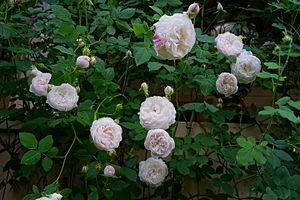
'Madame Plantier' est un cultivar de rosier, obtenu en 1835 par le rosiériste lyonnais Jacques-Émile Plantier, dont le succès ne se dément pas depuis près de deux siècles grâce à la floraison très abondante de ses pompons blanc crème. Il est issu d'un croisement de Rosa alba et de Rosa moschata. Il était rangé autrefois dans la catégorie des rosiers Noisette. Il doit son nom à l'épouse de l'obtenteur.